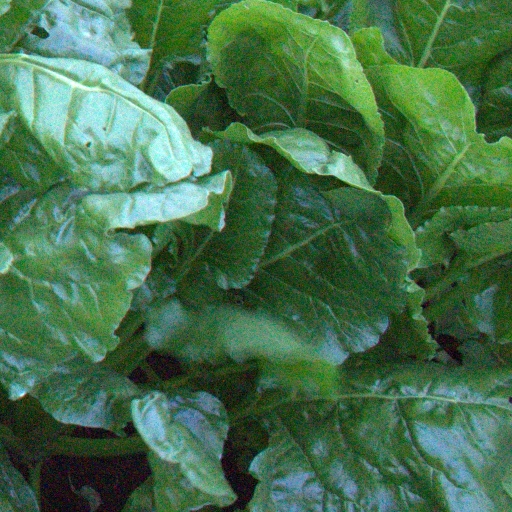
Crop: sugar beet